Trans-Siberian Highway

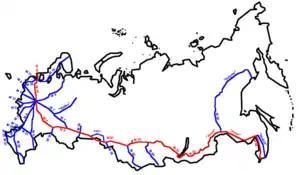
Several roads comprising the Trans-Siberian Highway

The Trans-Siberian Highway is the unofficial name for a network of federal highways that span the width of Russia from the Baltic Sea of the Atlantic Ocean to the Sea of Japan. In the Asian Highway Network, the route is known as AH6. It stretches over from St. Petersburg to Vladivostok. The road is the second-longest national highway in the world after Australia's Highway 1.